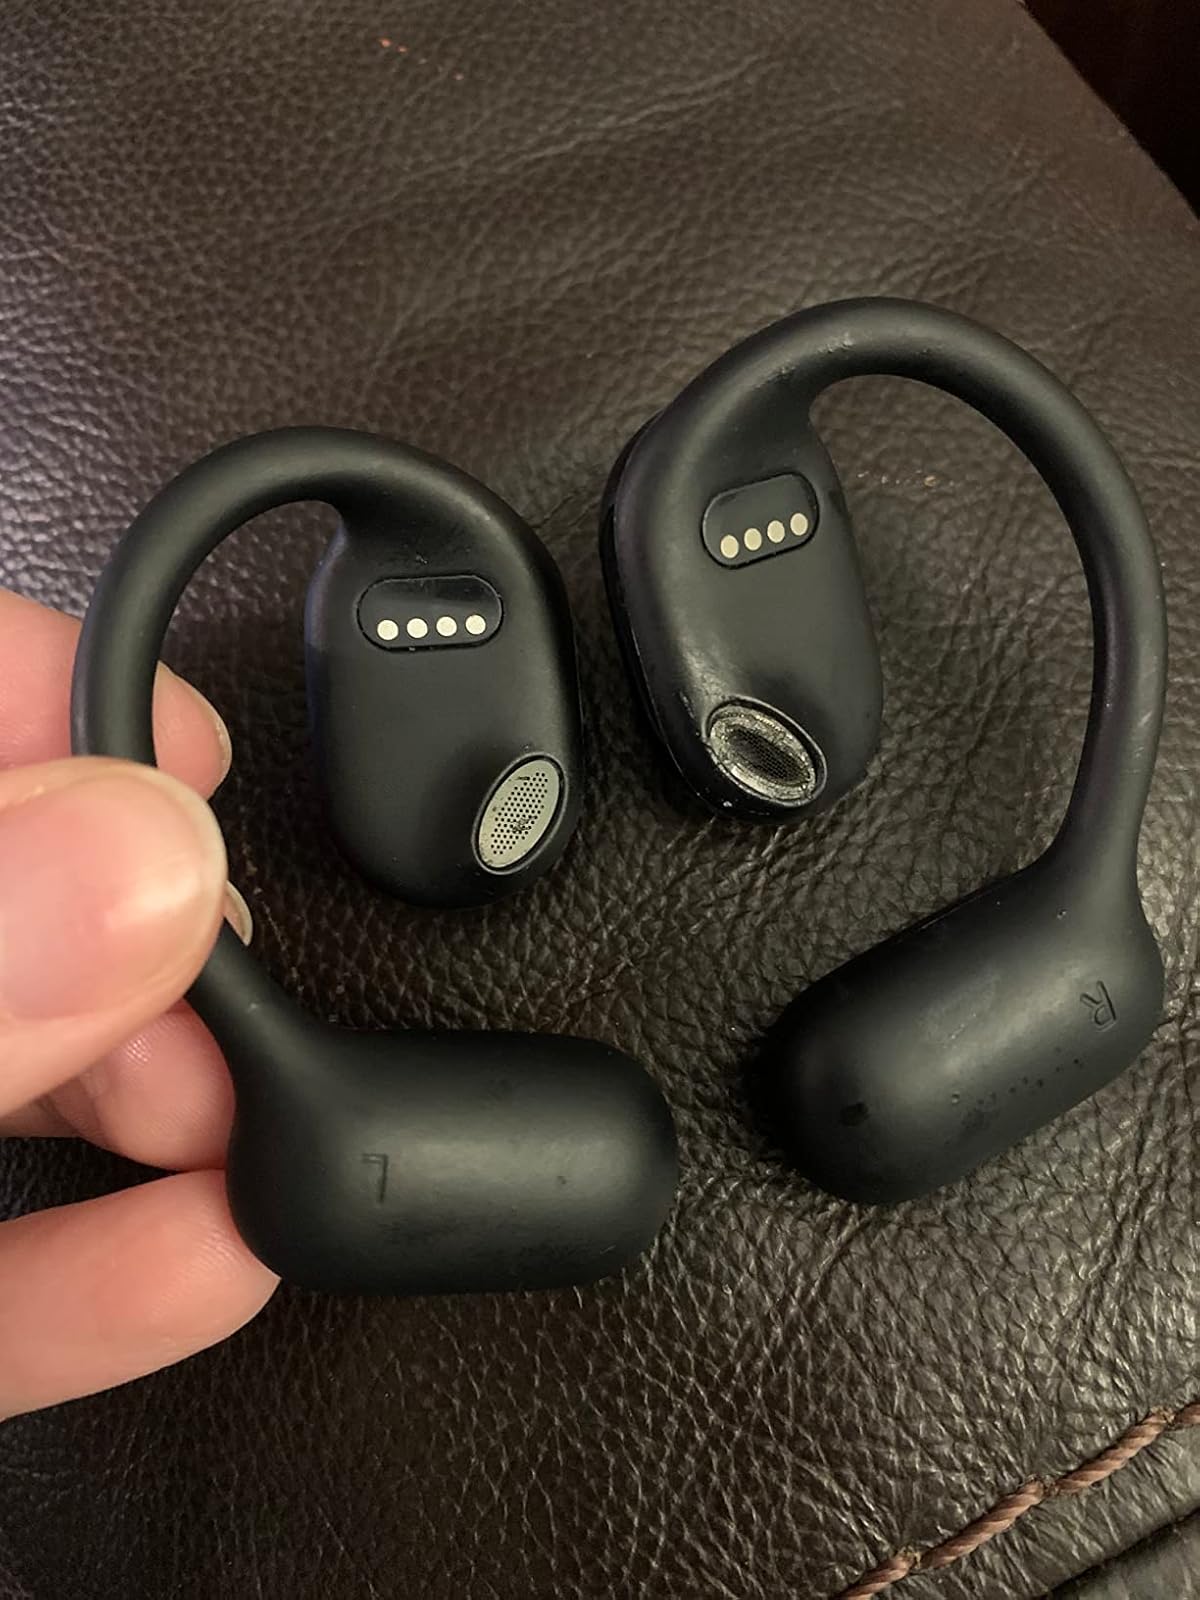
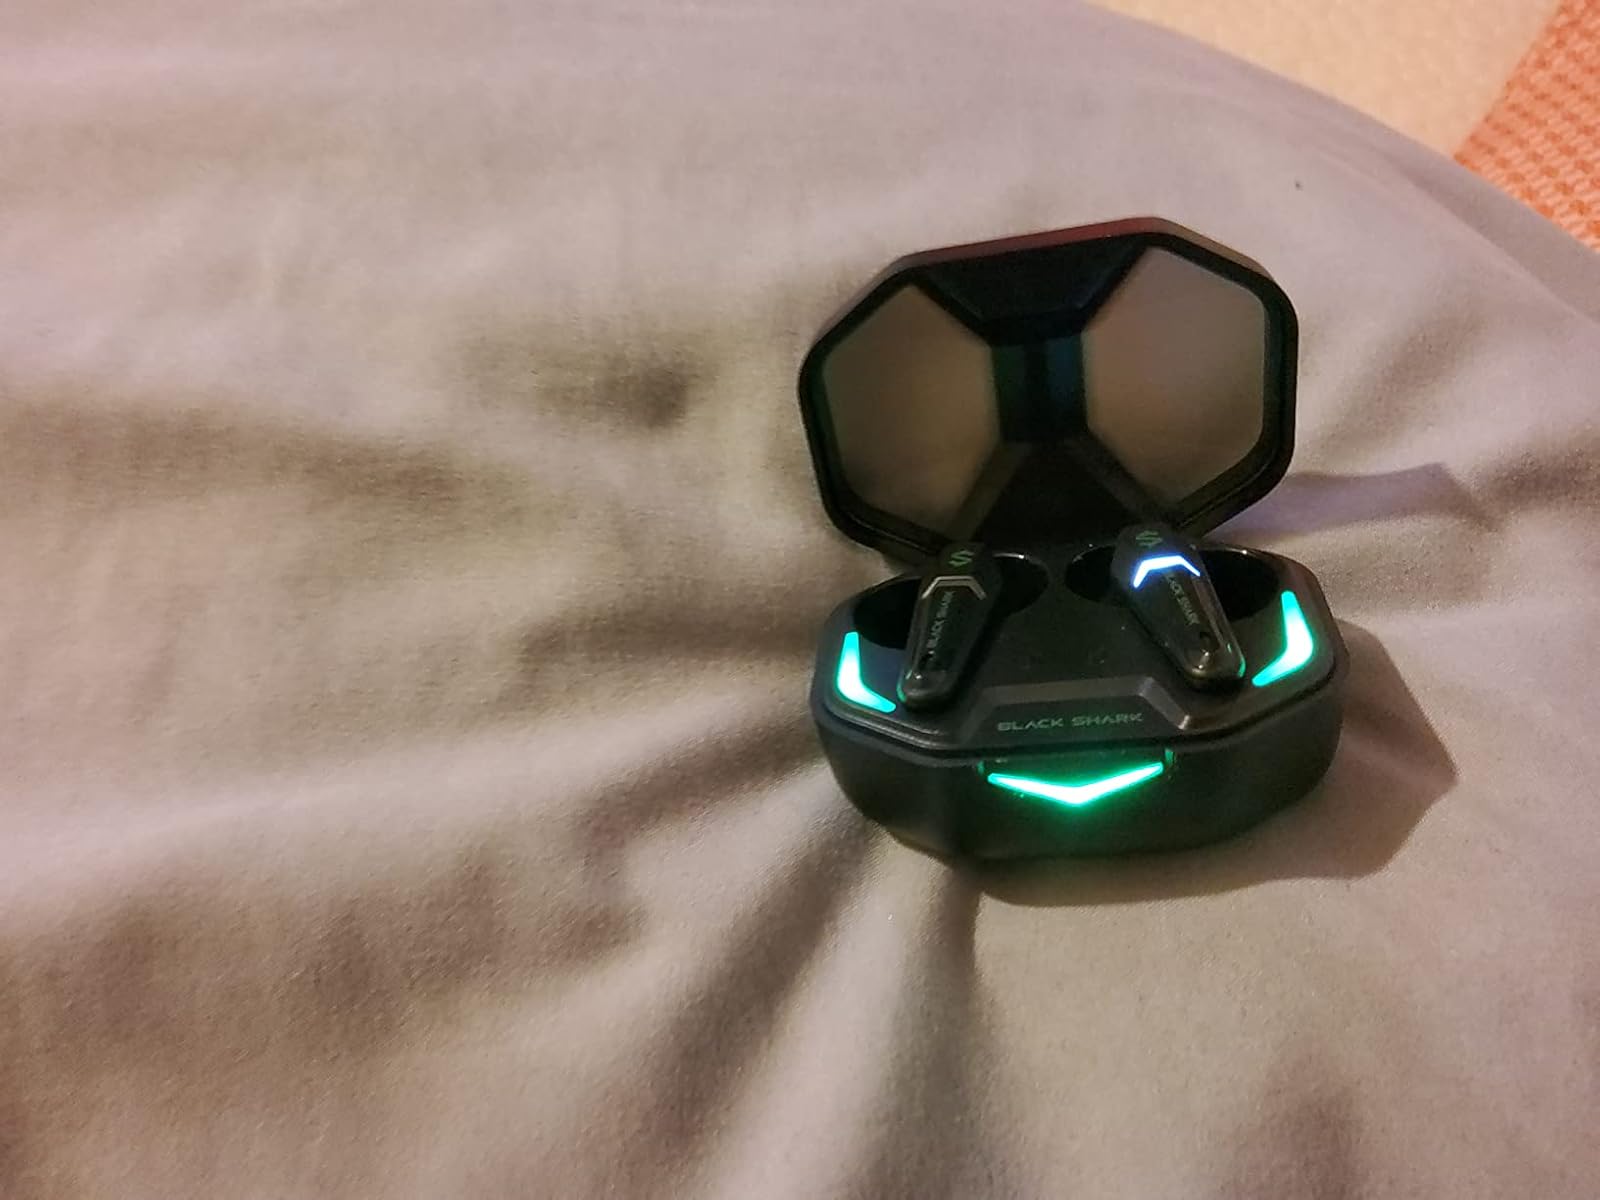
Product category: earbuds
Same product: no